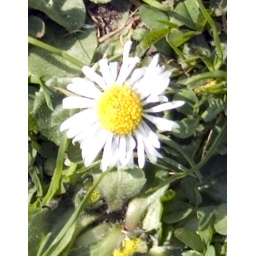
This was taken on a little bit of waste ground near my house